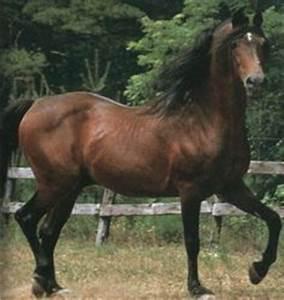
horse